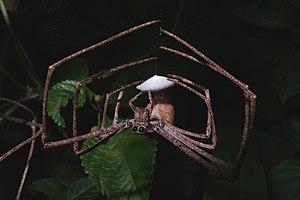
Deinopis est un genre d'araignées aranéomorphes de la famille des Deinopidae.